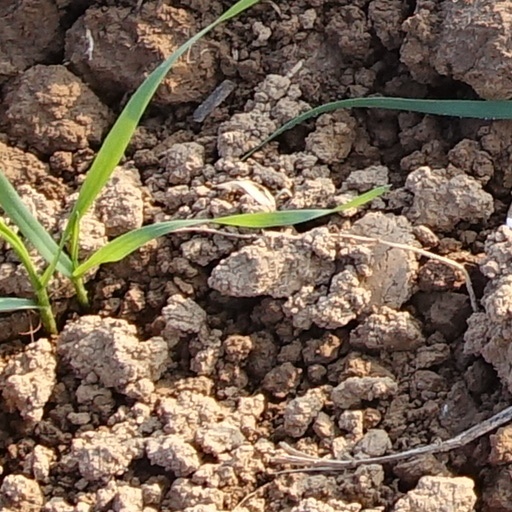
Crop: wheat